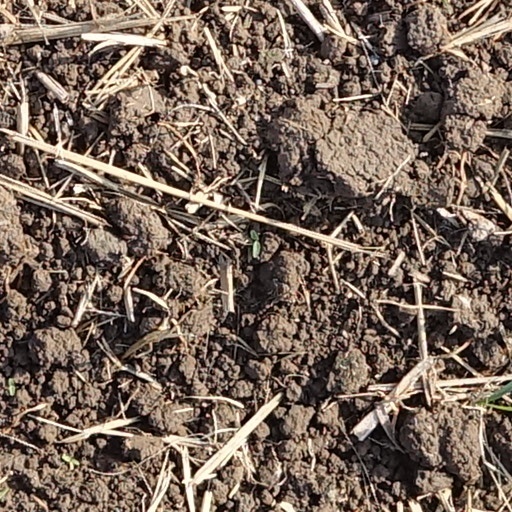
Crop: wheat